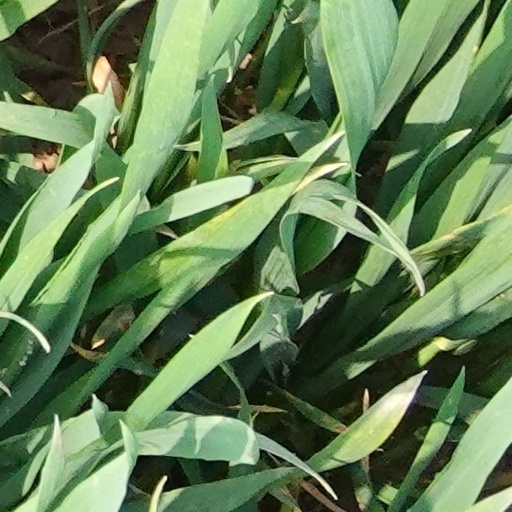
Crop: wheat